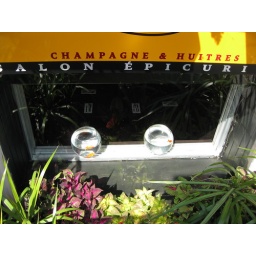
Goldfish in a restaurant window across the street from the Market Bonsecours.